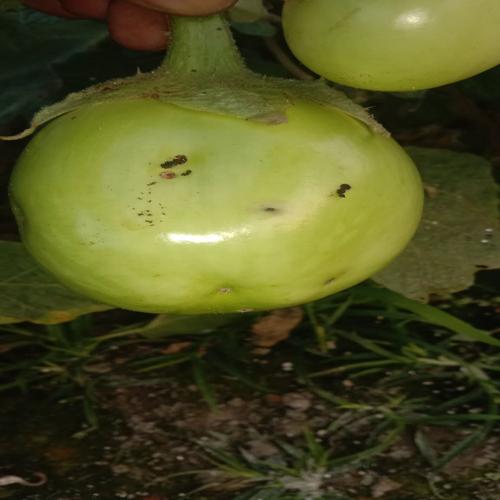
Label: Shoot and Fruit Borer